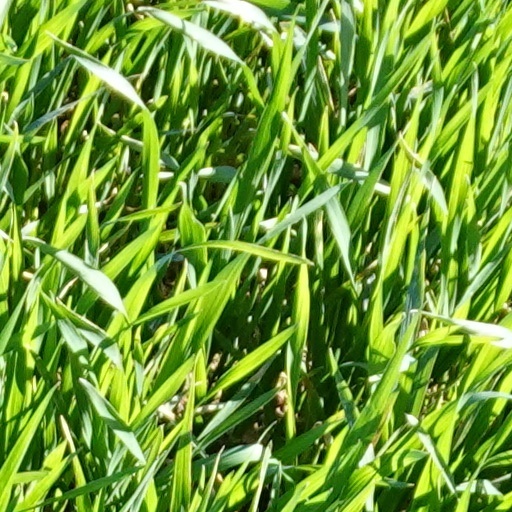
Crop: wheat